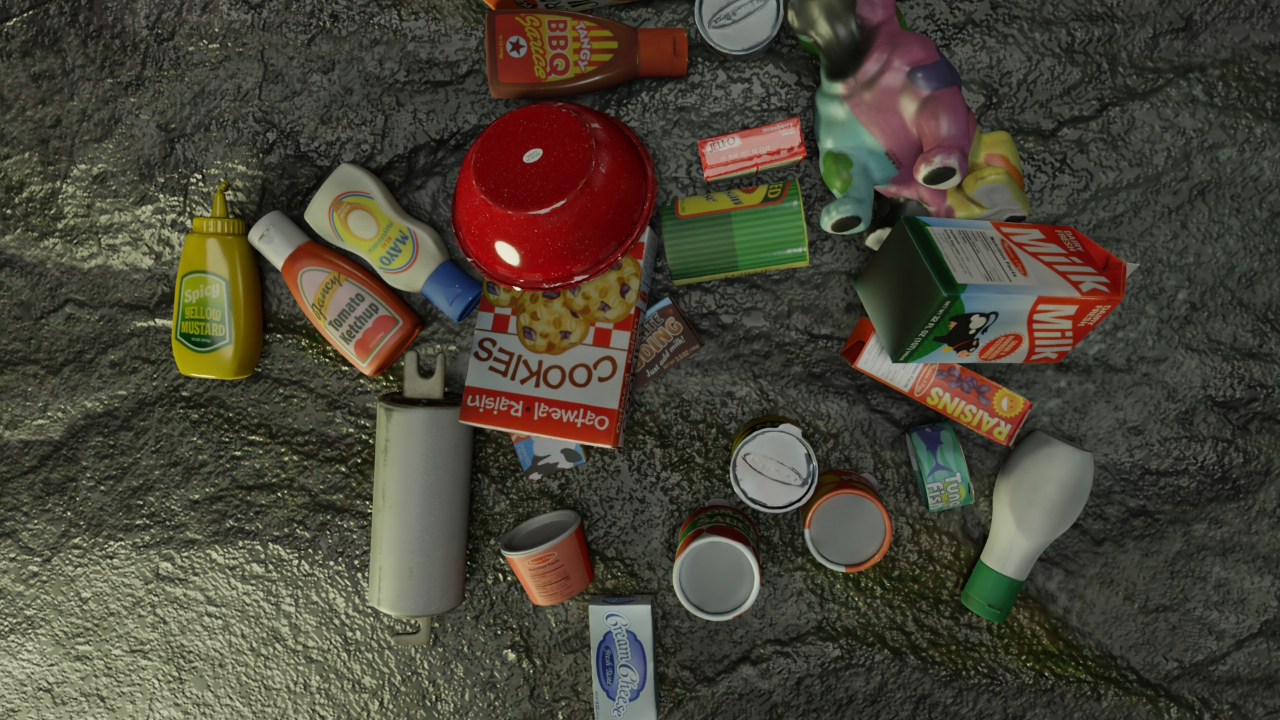
Question:
What are the five normalized (x, y) points between 0 and 1 in the image that outline the grasp plane for the squeezable bottle of mayonnaise? Your answer should be as Grasp center: [], Left finger base: [], Right finger base: [], Left finger tip: [], Right finger tip: [].
Answer: Grasp center: [0.30625, 0.369444], Left finger base: [0.342187, 0.301389], Right finger base: [0.271875, 0.434722], Left finger tip: [0.360938, 0.295833], Right finger tip: [0.29375, 0.420833]